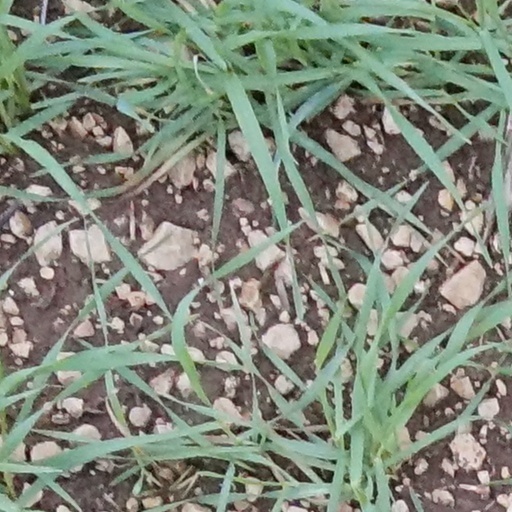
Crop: wheat